Sivakasi

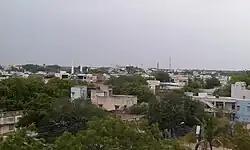
Image of the town with mosque amidst a housing locality

In 2011, there were five government schools: two primary schools, one middle school, one high school and one higher secondary school. There were ten other private schools in the city. There were two engineering colleges in the city, with the Mepco Schlenk Engineering College being prominent among them. There were three arts and science colleges and three polytechnic colleges in the city. Sri Kaliswari College is located within the city.